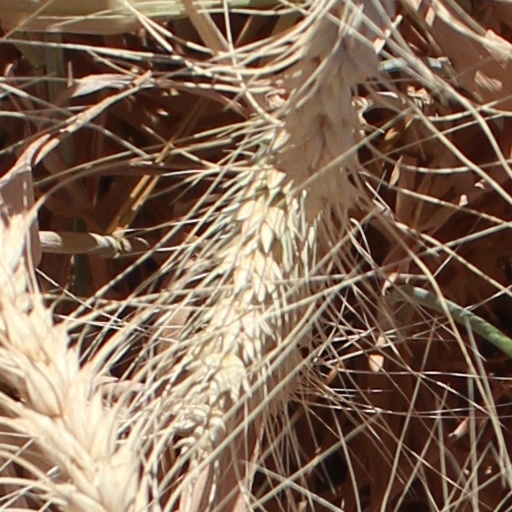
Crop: wheat